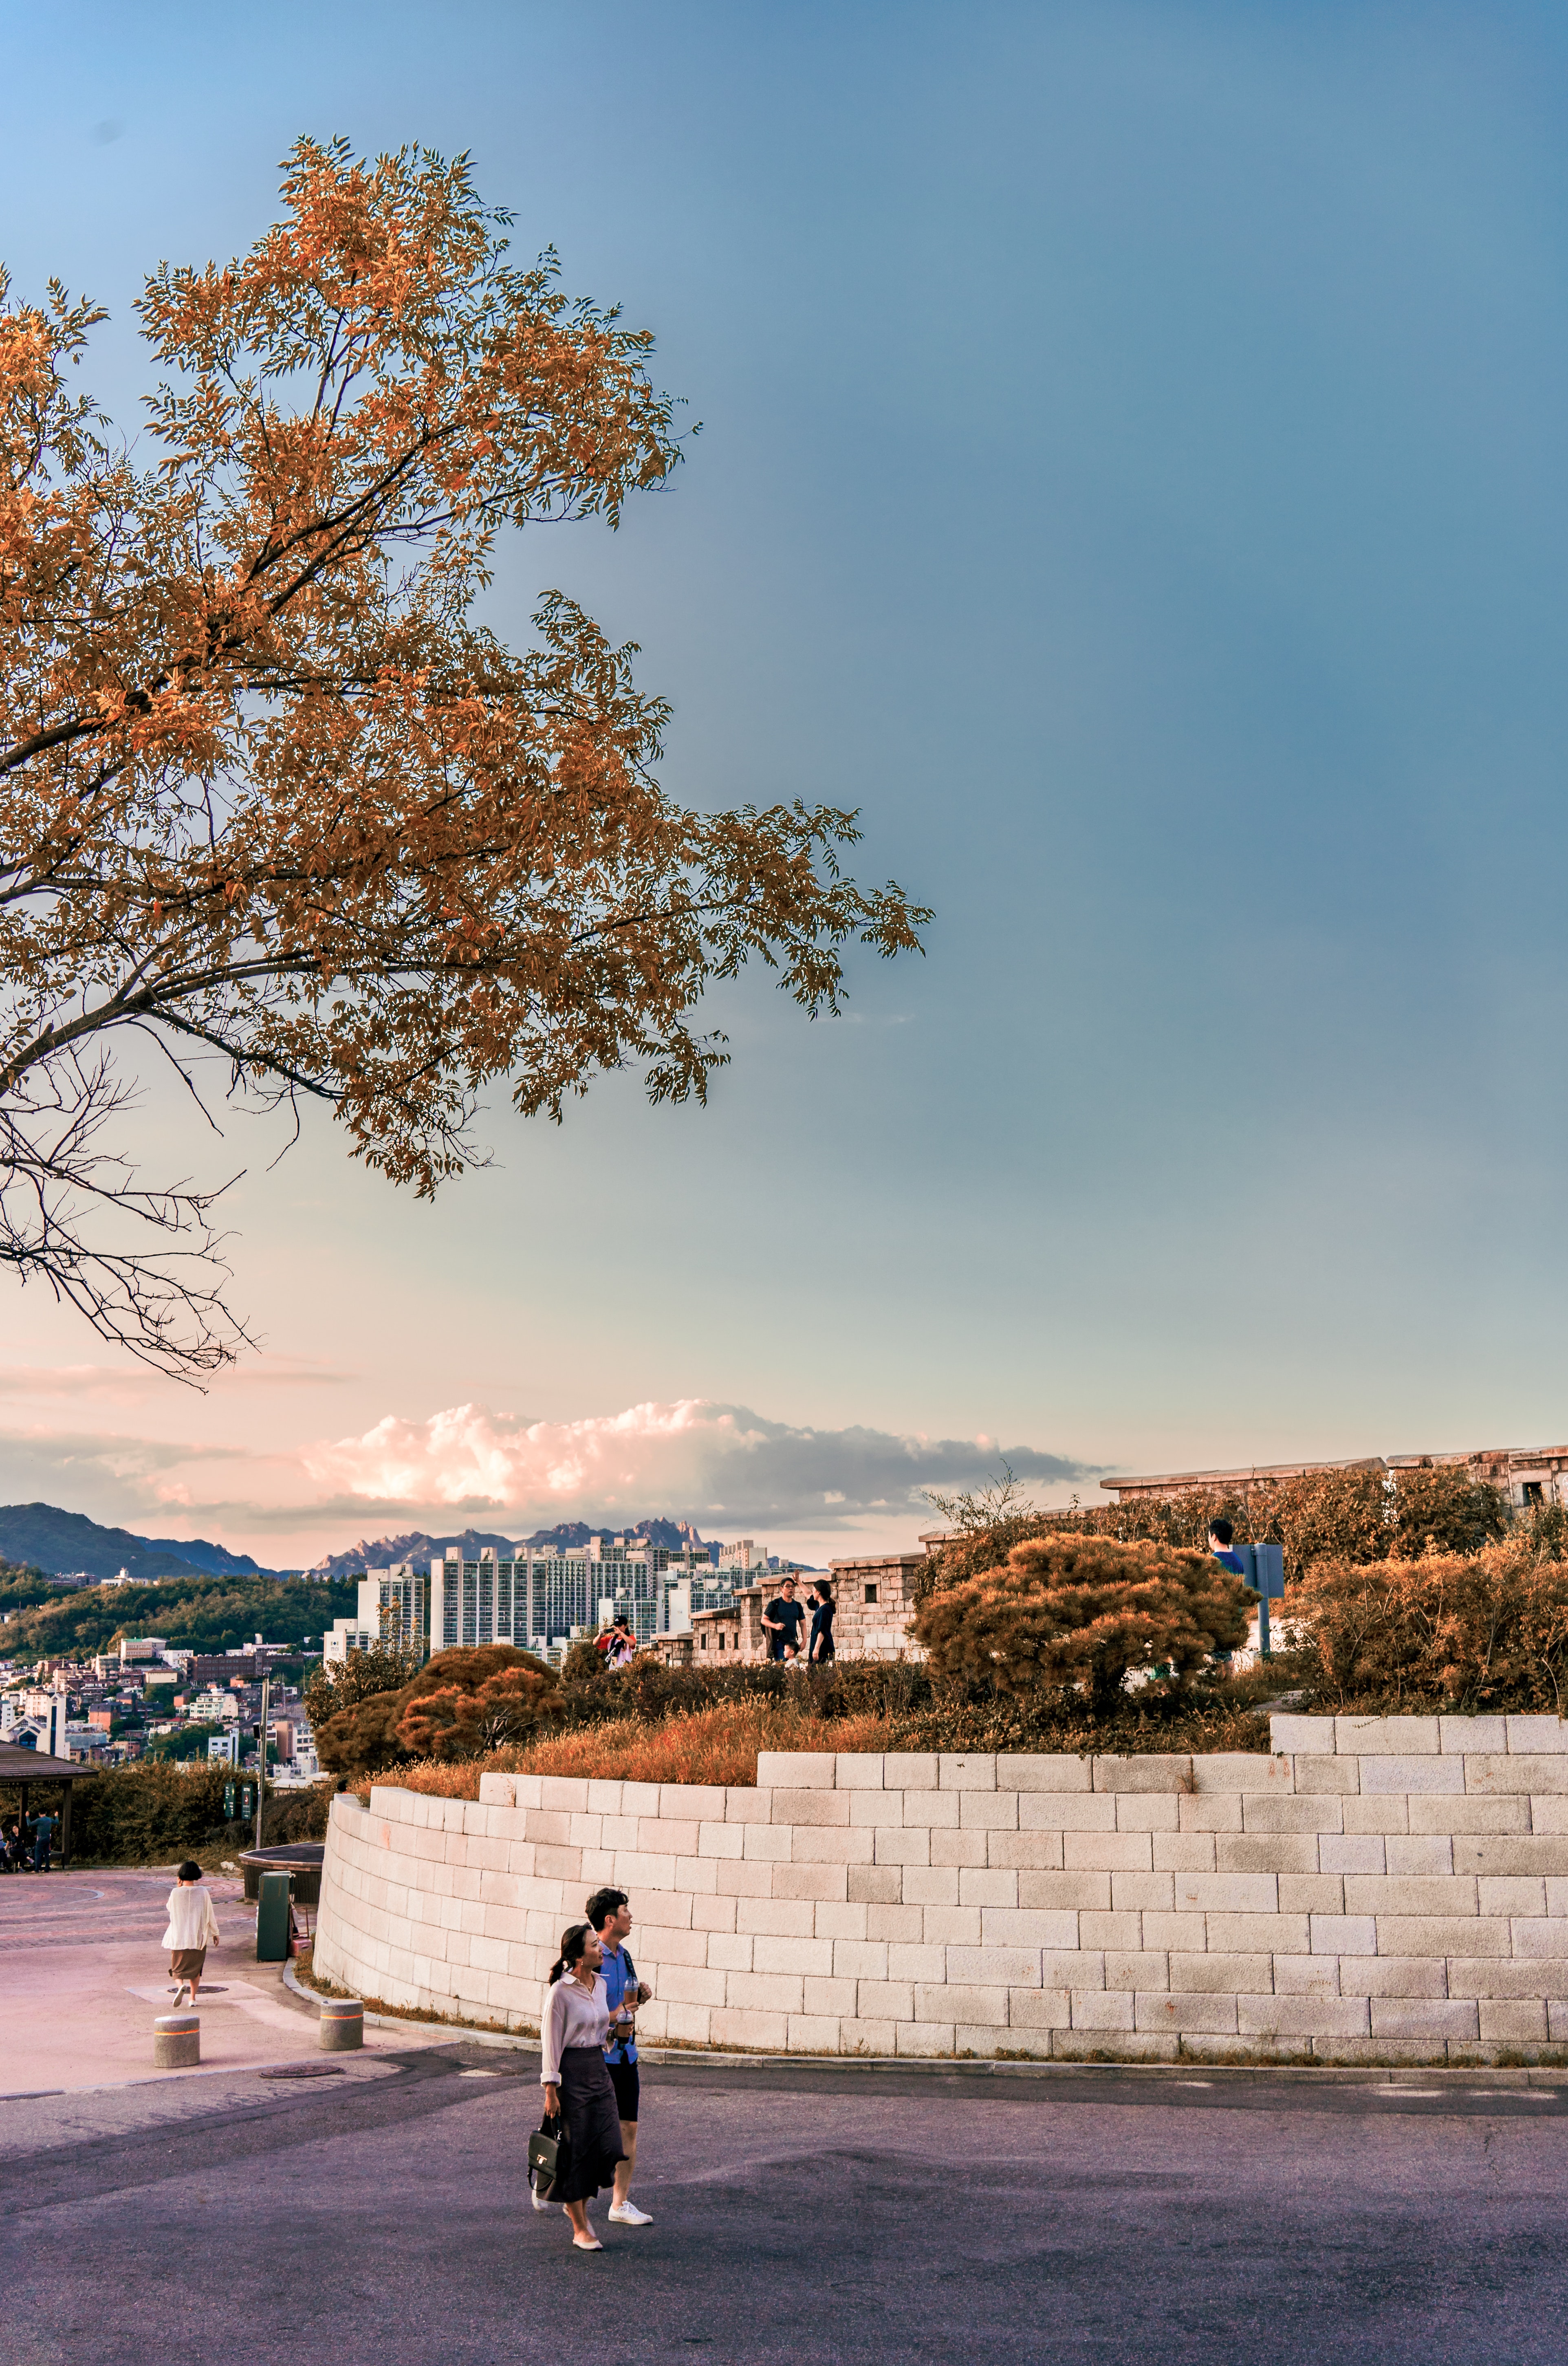
sky, photograph, tree, cloud, tourism, leaf, woody plant, architecture, vacation, city, street, leisure, photography, plant, road, mountain, autumn, evening, hill, horizon, winter, travel, building